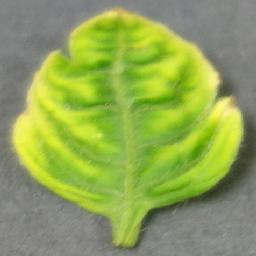
Label: Tomato___Tomato_Yellow_Leaf_Curl_Virus